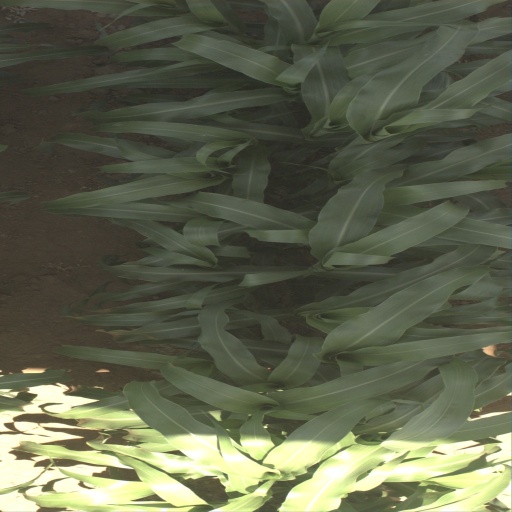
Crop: sorghum